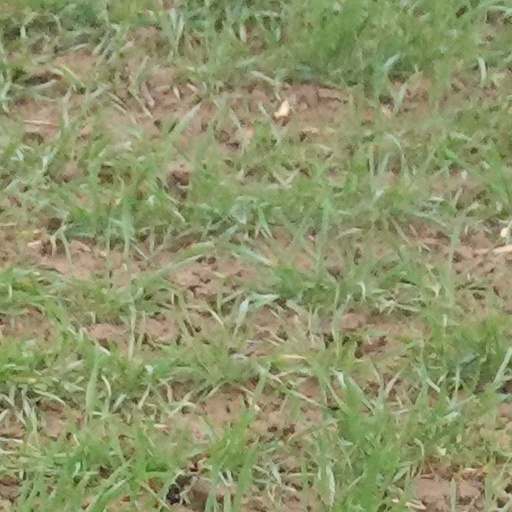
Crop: wheat